Lorenzo Onofrio Colonna, 8th Prince of Paliano

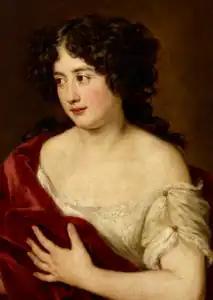
Maria Mancini Colonna by Jacob Ferdinand Voet

Lorenzo Onofrio Colonna (1637–1689) was an Italian nobleman of the Colonna family. He was the 8th Duke and Prince of Paliano and hereditary Grand Constable of the Kingdom of Naples. He was also a Knight of the Golden Fleece.